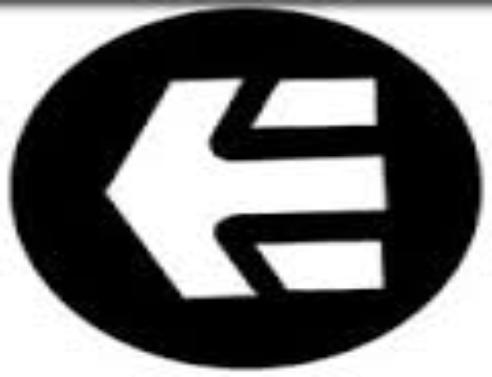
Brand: Etnies
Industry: Clothes